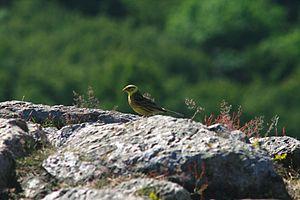
Le parc national de Stenshuvud est un parc national situé en Scanie, au sud de la Suède.